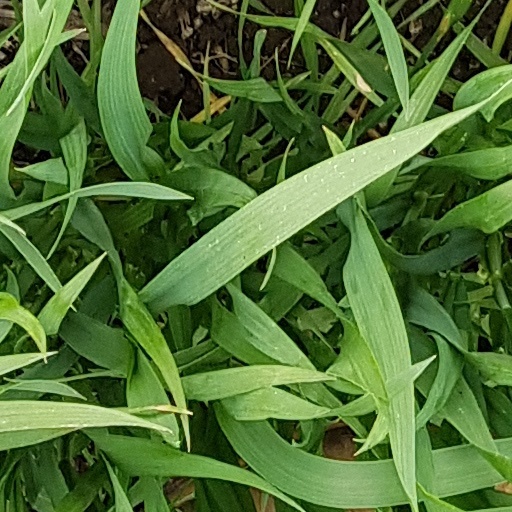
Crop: wheat